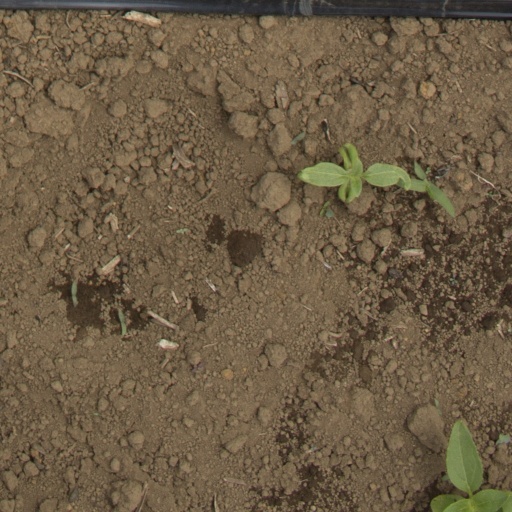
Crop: Jerusalem artichoke